Follow the Boys (1944 film)

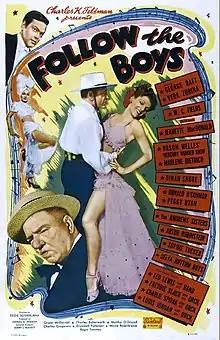
Theatrical release poster

Follow the Boys also known as Three Cheers for the Boys is a 1944 musical film made by Universal Pictures during World War II as an all-star cast morale booster to entertain the troops abroad and the civilians at home. The film was directed by A. Edward "Eddie" Sutherland and produced by Charles K. Feldman. The movie stars George Raft and Vera Zorina and features Grace McDonald, Charles Grapewin, Regis Toomey and George Macready. At one point in the film, Orson Welles saws Marlene Dietrich in half during a magic show. W.C. Fields, in his first movie since 1941, performs a classic pool-playing presentation he first developed in vaudeville four decades earlier in 1903.